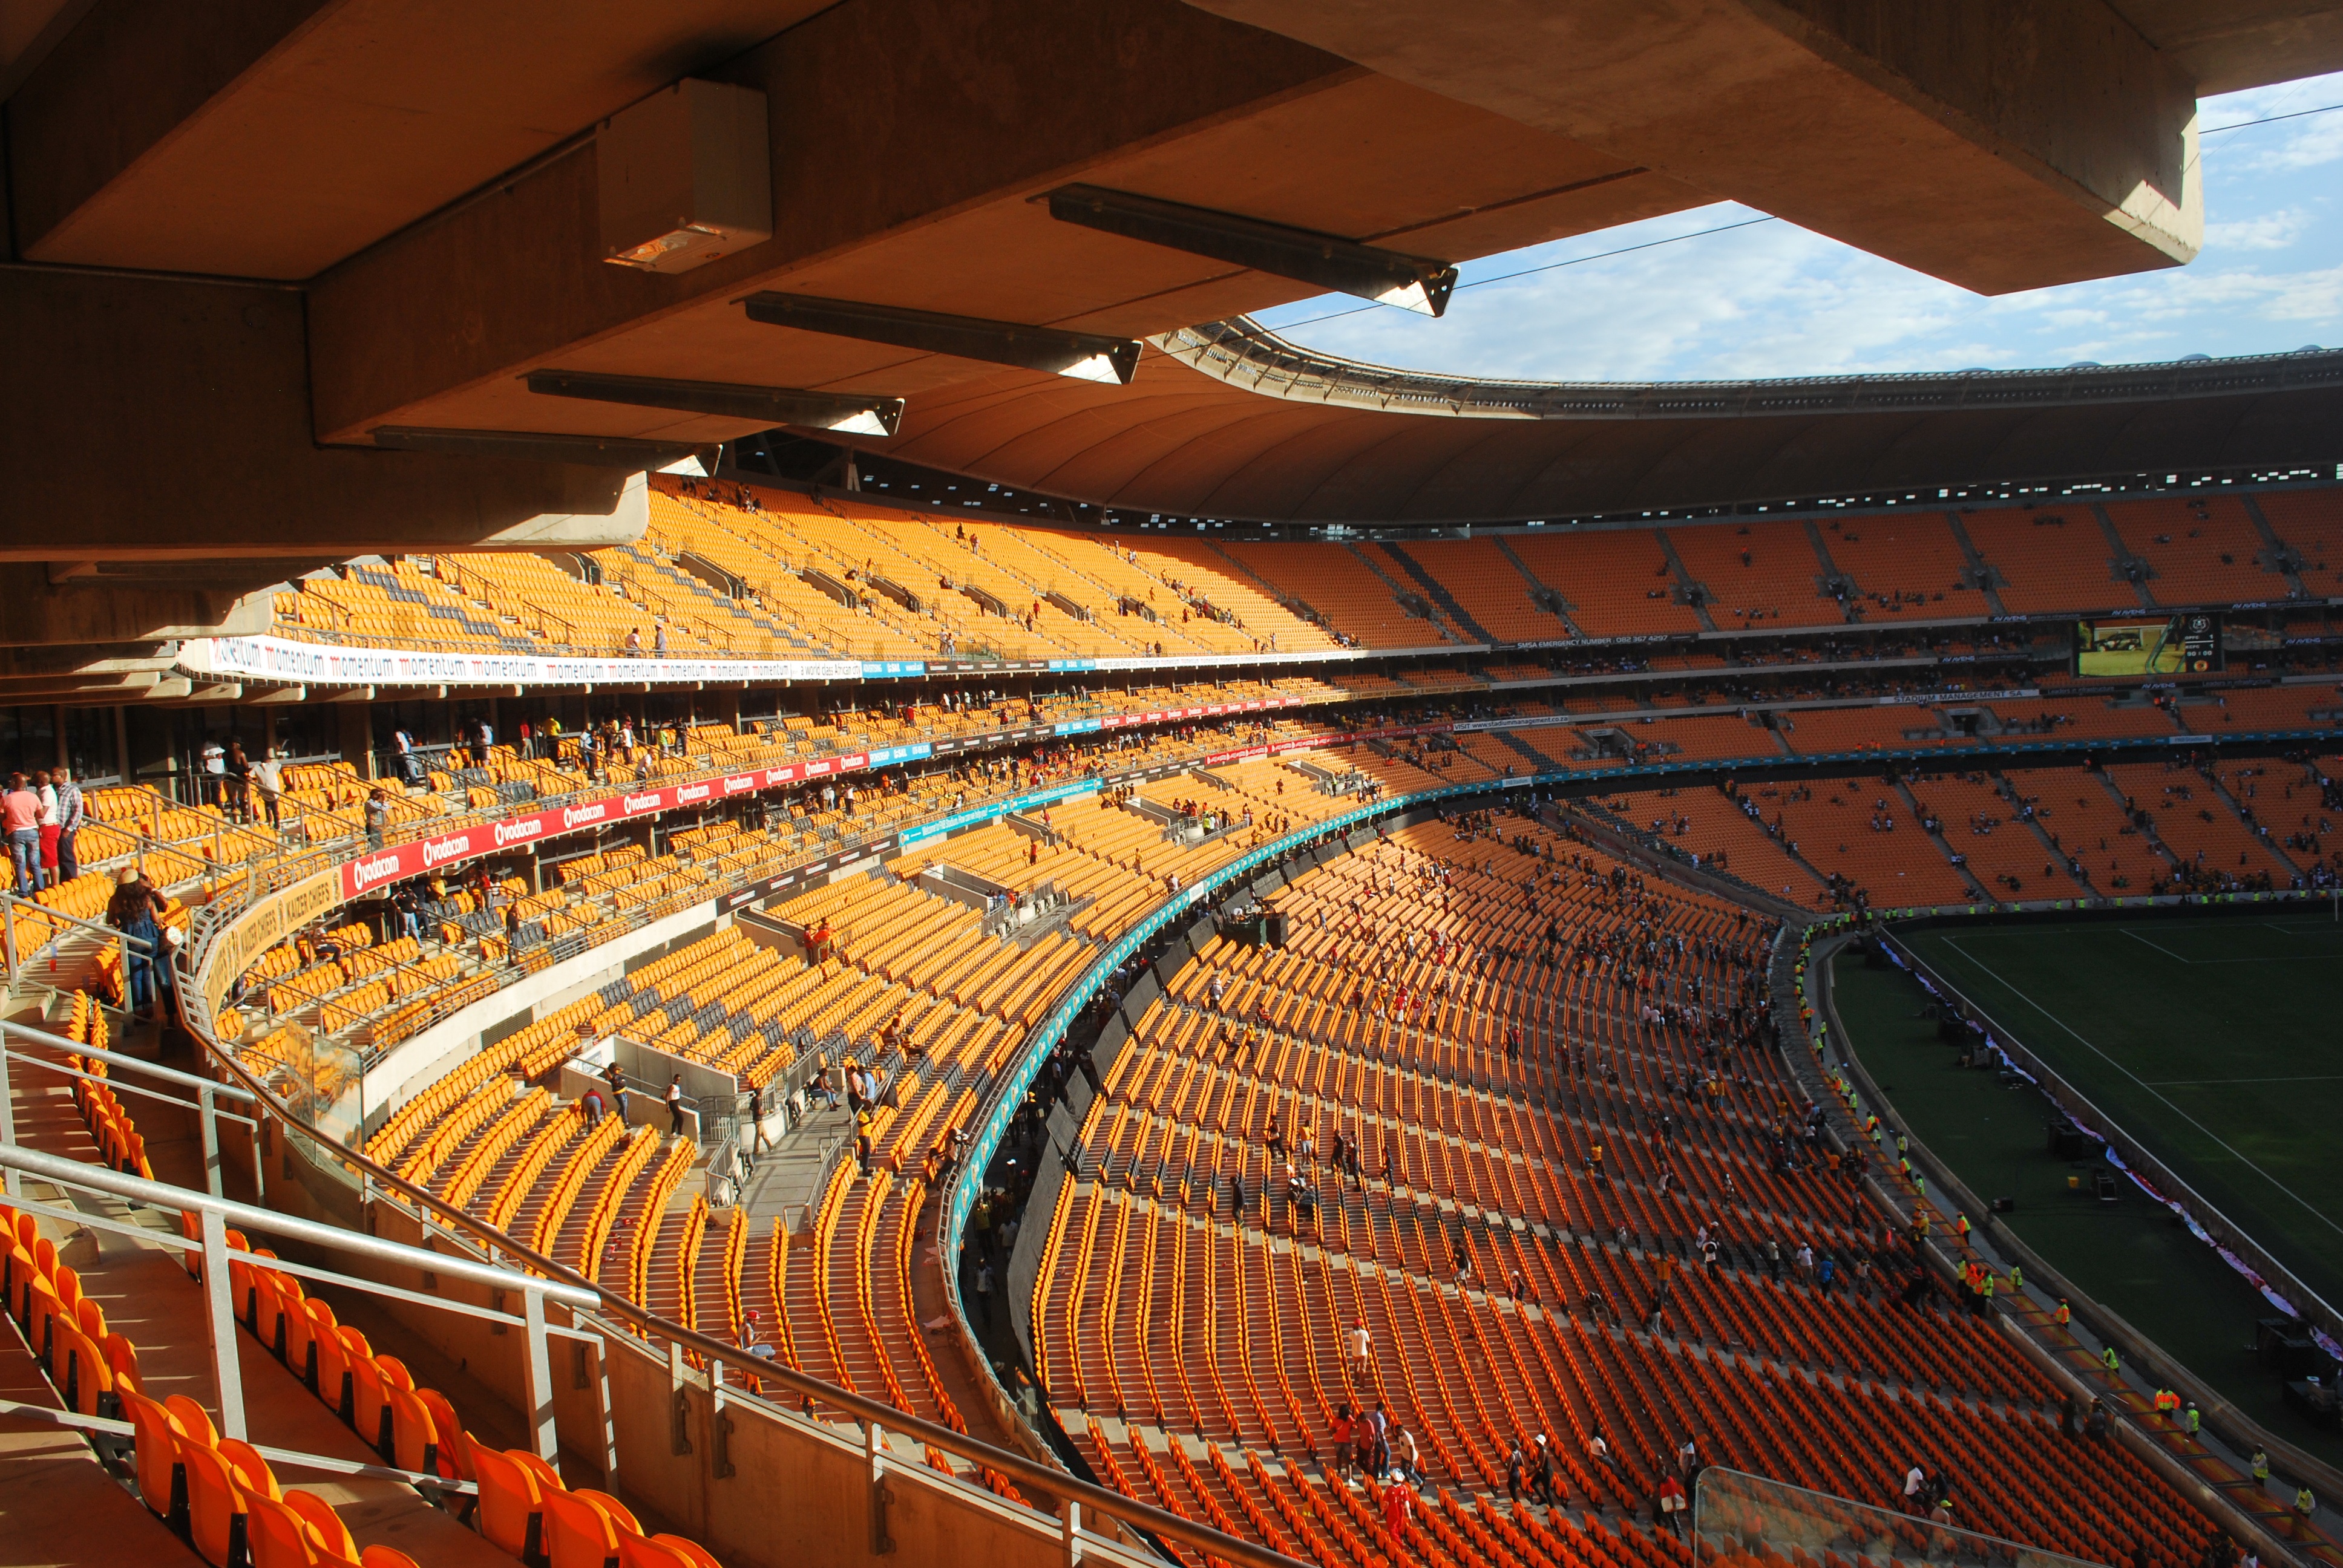
structure, auditorium, football, stadium, rugby, arena, bullring, south africa, johannesburg, nelson mandela, fnb stadium, kaizers chiefs, caf, sport venue, soccer specific stadium